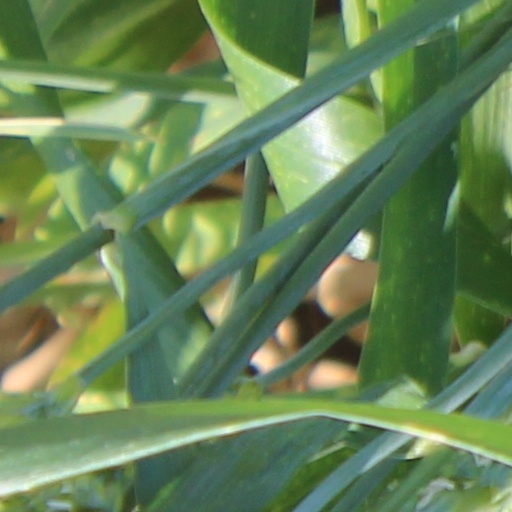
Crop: wheat